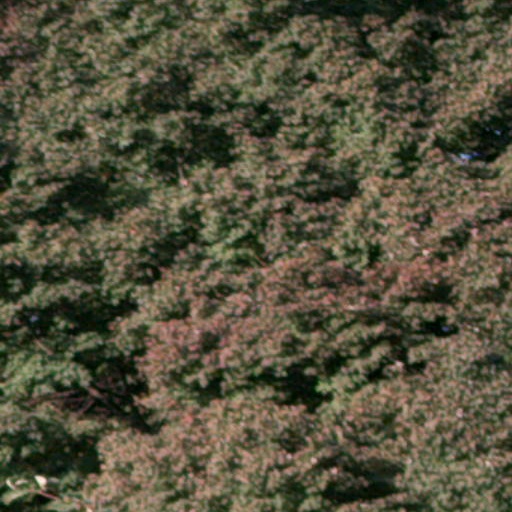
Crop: cassava